Lady J

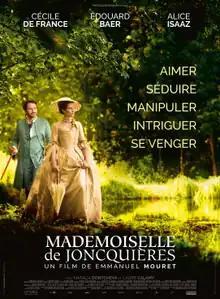
Film poster

Lady J (French: Mademoiselle de Joncquières) is a 2018 French period drama film directed by Emmanuel Mouret and inspired by a story in Denis Diderot's novel "Jacques the Fatalist", which had already been adapted in 1945 for the film "Les Dames du Bois de Boulogne" by Robert Bresson. Set in France before 1789, it stars Cécile de France as Madame de La Pommeraye, an attractive widow whose bachelor lover, the Marquis des Arcis (Édouard Baer), will not propose to her and gets her revenge by tricking him into marrying Mademoiselle de Joncquières (Alice Isaaz), a former prostitute.